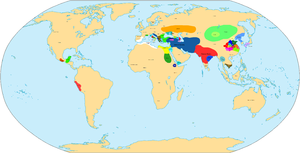
Vers 300 av. J.-C. : selon Plutarque, en Égypte, une commission de théologiens est chargée par Ptolémée Iᵉʳ d'organiser le culte de Sarapis, un dieu commun à ses sujets grecs et égyptiens. Il combine les attributs de Zeus et de Hadès et ceux d’Apis et d’Osiris attestés sous le nom grec d’Osorapis au Sérapéum de Memphis.